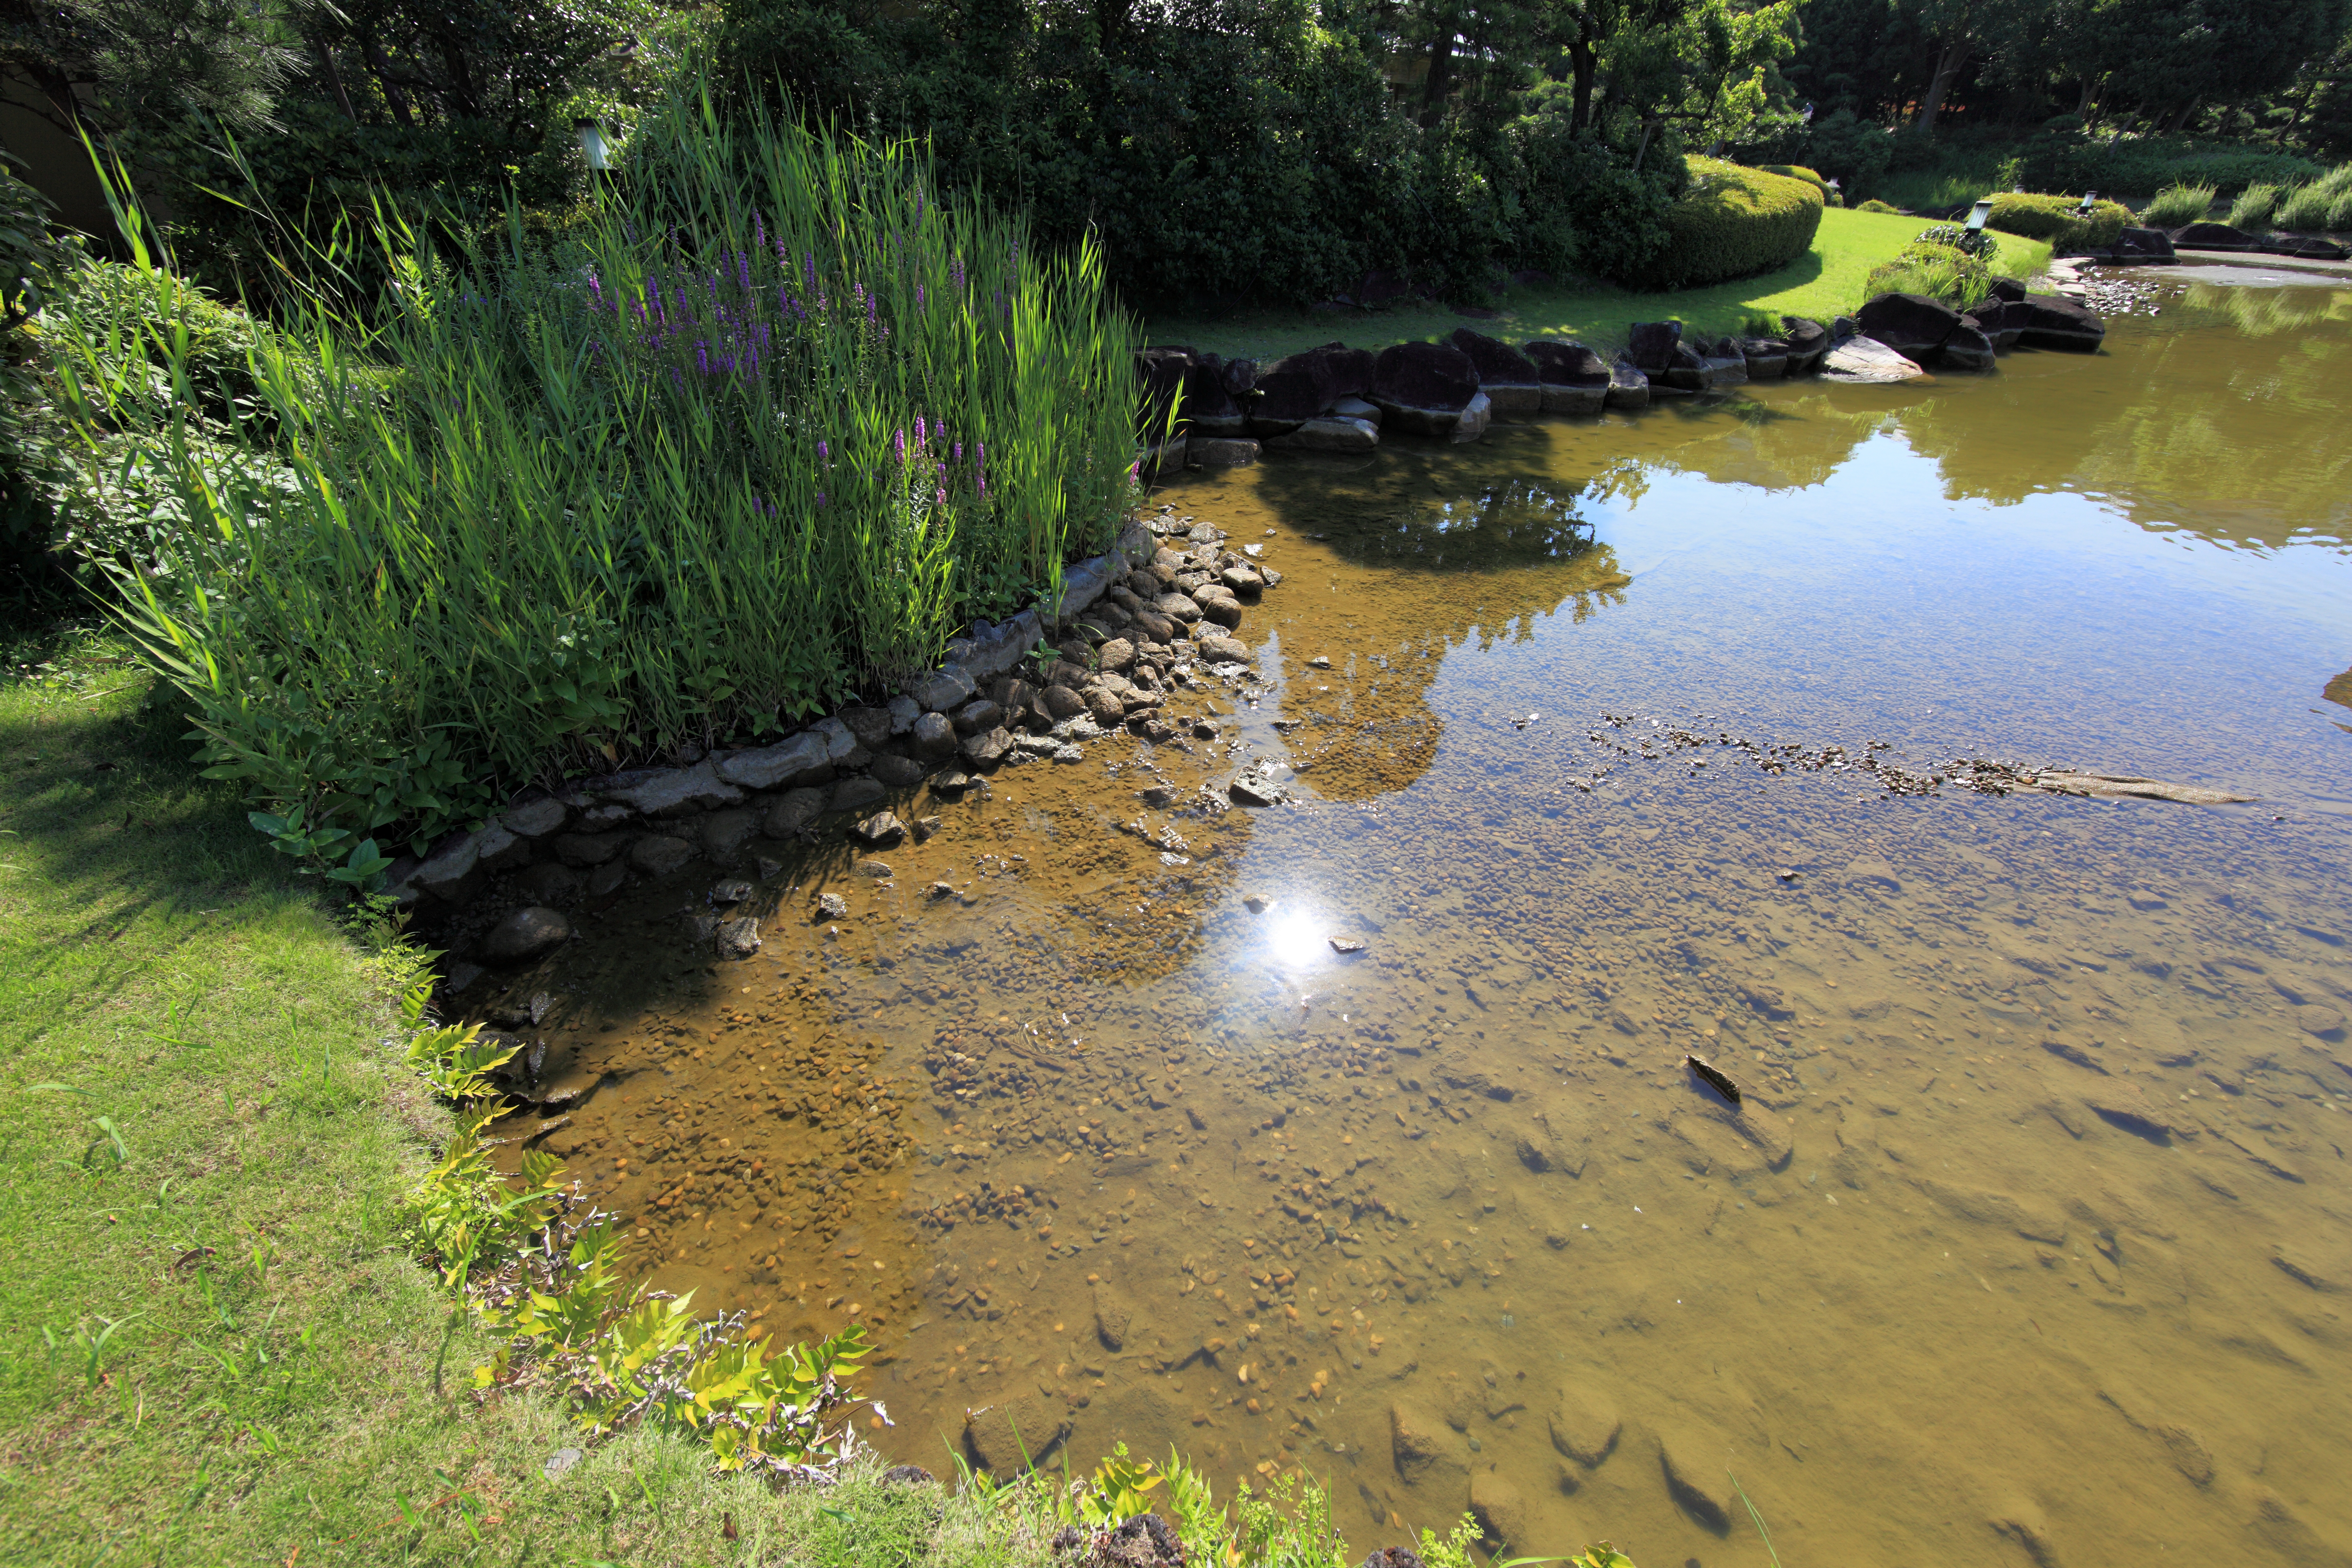
water, river, pond, stream, reflection, high, rapid, garden, waterway, body of water, japanese, wetland, 5d, style, hires, markii, watercourse, hi, res, resolution, chiba, canonef14mmf28liiusm, makuharikaihinkouen, fish pond